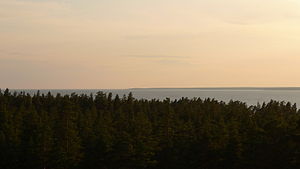
Leningrad oblast / Geografi / Landskab / Søer
Den Finske Bugt nær Primorsk.
Leningrad oblast er en af 46 oblaster i Den Russiske Føderation. Oblasten har et areal på 83.908 km² og 1.778.857 indbyggere. Det administrative center i oblasten er placeret i Sankt Petersborg.